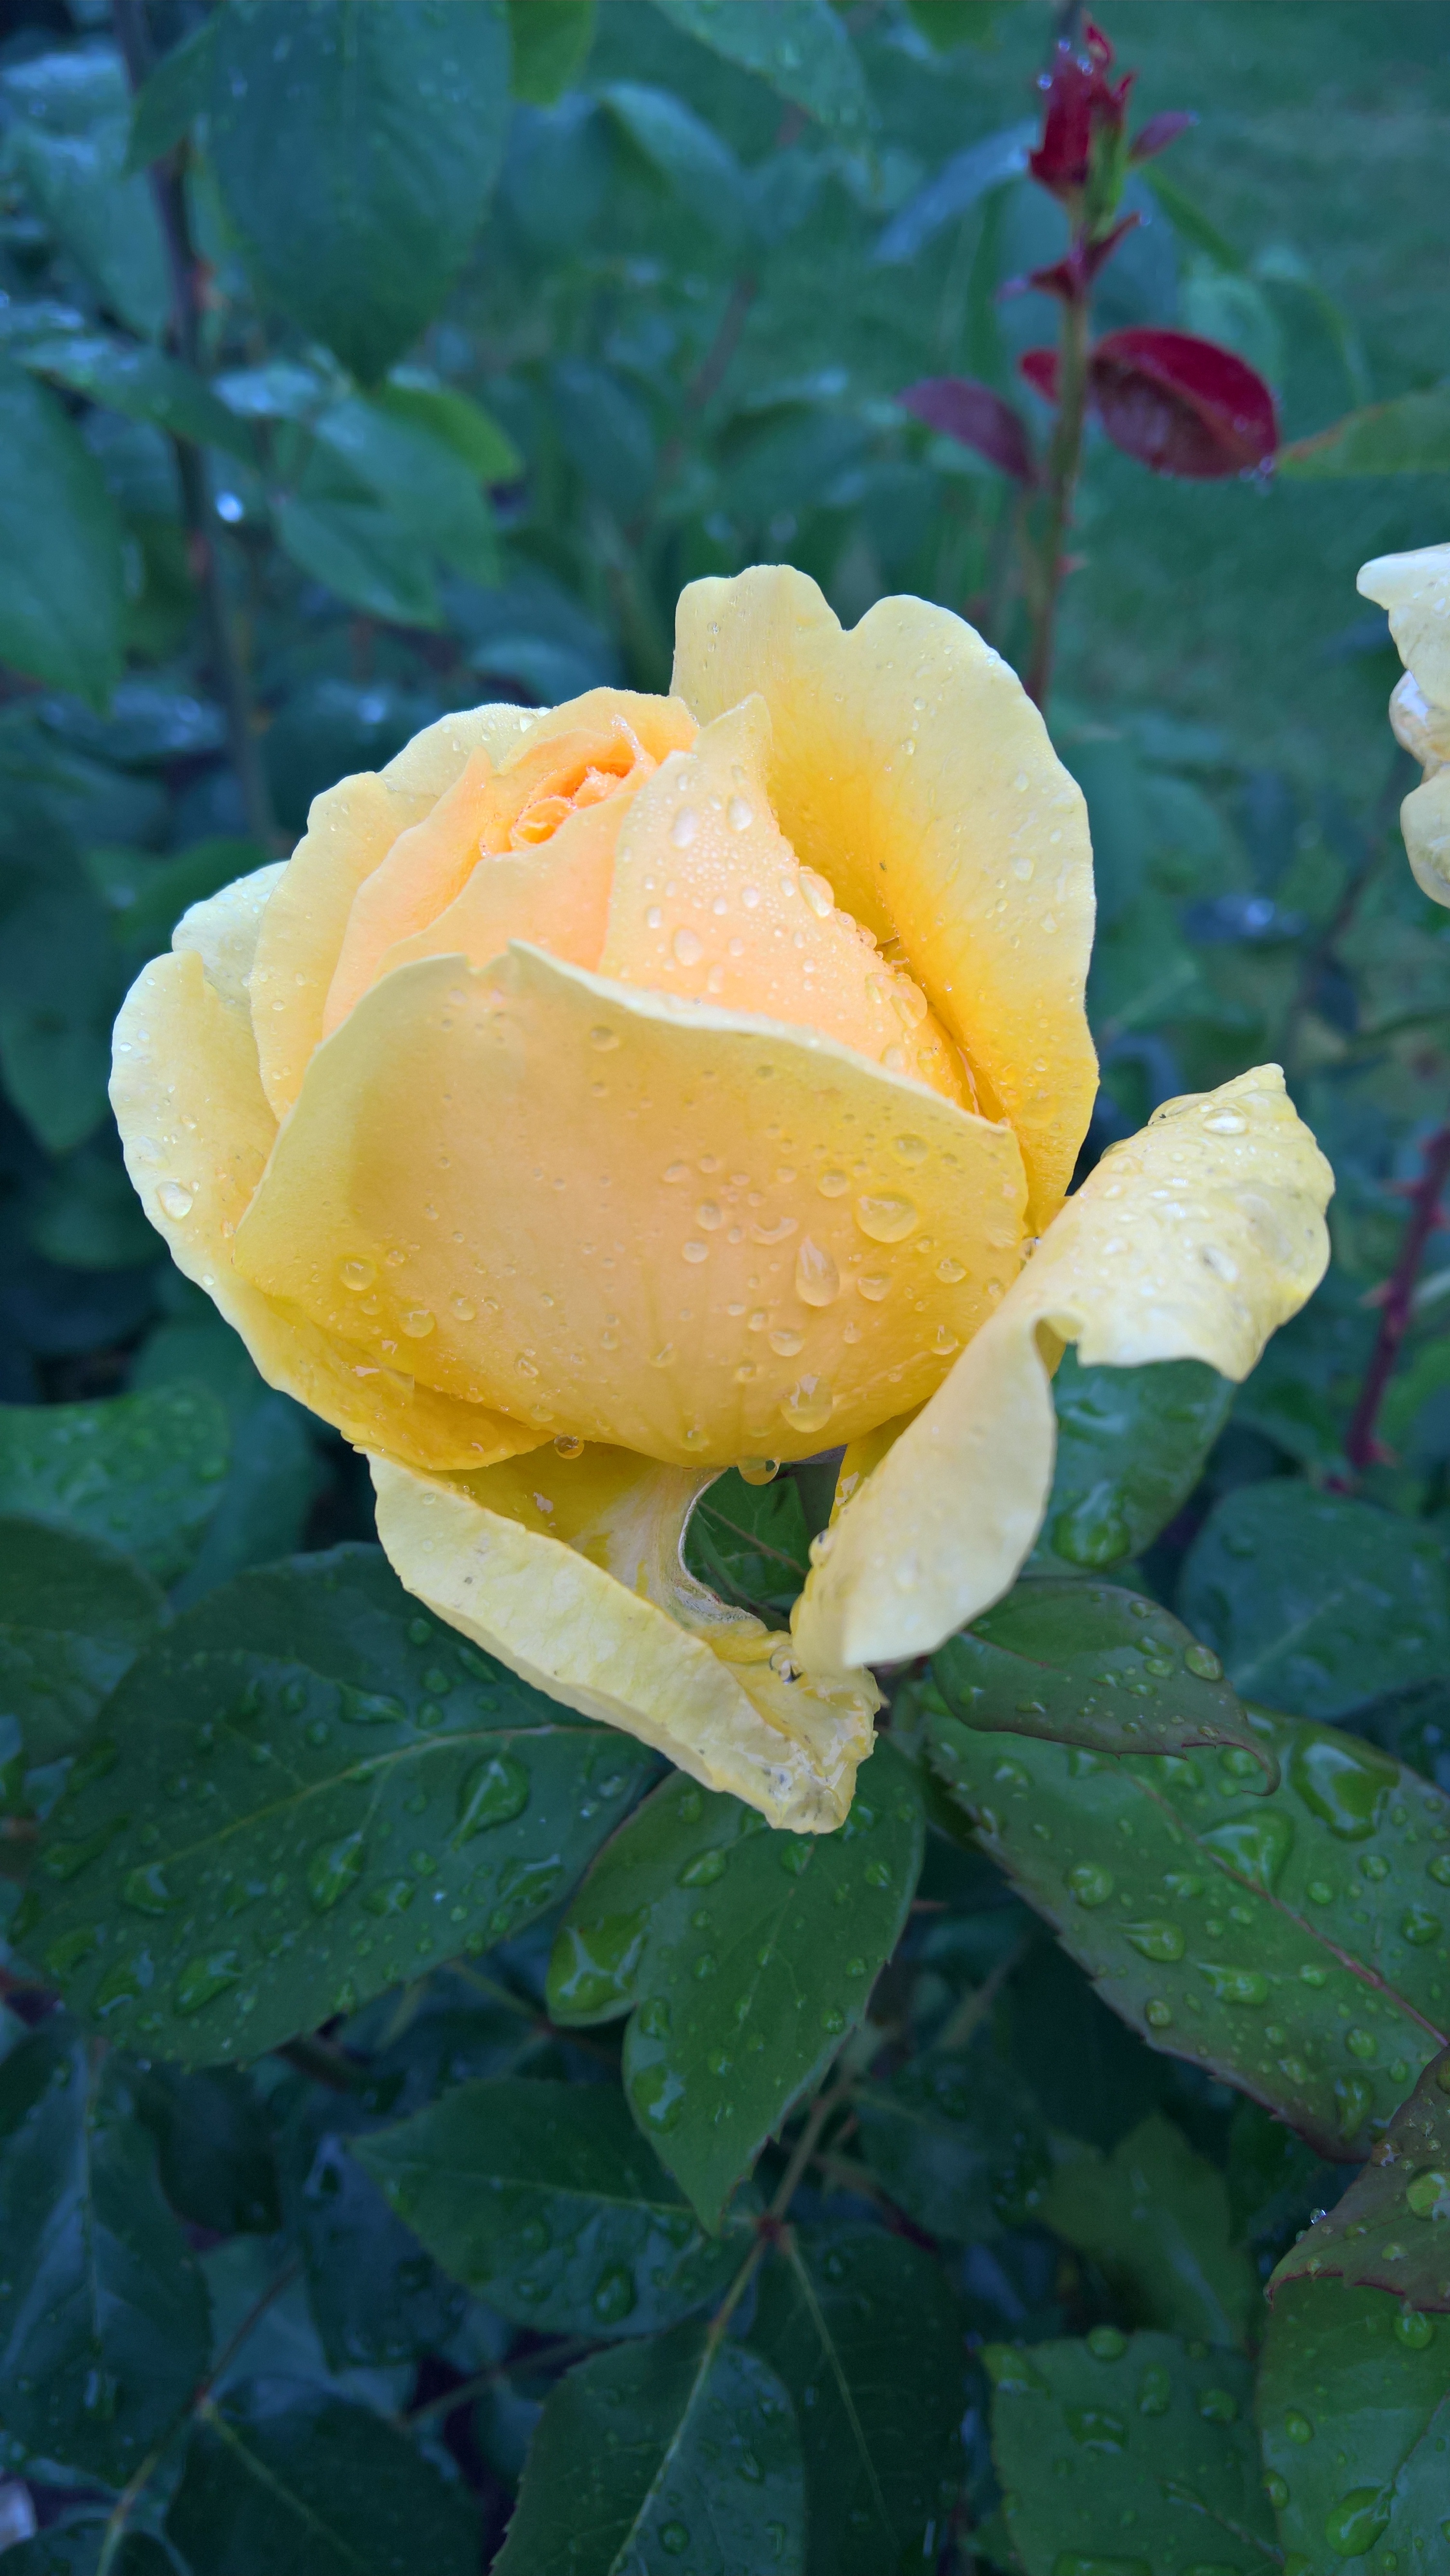
nature, plant, leaf, flower, petal, rose, spring, botany, yellow, flora, plants, flowers, colors, macro photography, yellow roses, flowering plant, garden roses, rose family, land plant, rose order